Alexey Kornienko (politician)

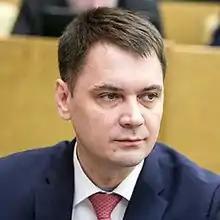

Alexey Victorovich Kornienko (born 22 July 1976, in Namangan) is a Russian political figure and a deputy of the 5th, 6th, 7th, and 8th State Dumas.